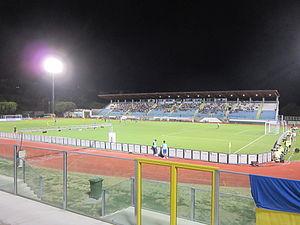
La 22ᵉ édition du Championnat d'Europe de football espoirs se sont déroulés en Italie et à Saint-Marin du 16 au 30 juin 2019.